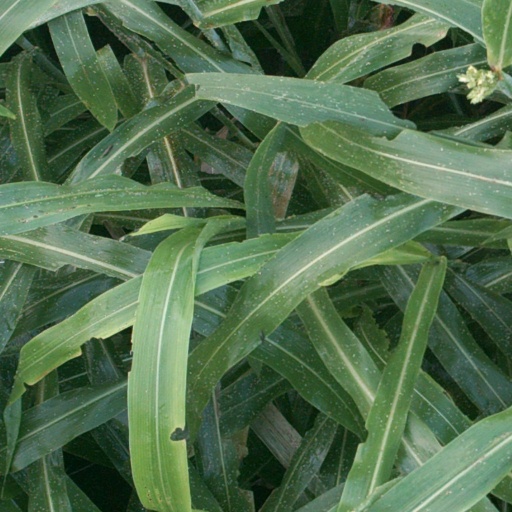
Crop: sorghum